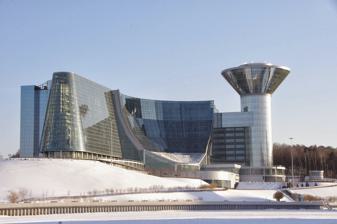
Building: House of Moscow Oblast Government
Country: Russia
Year built: 2007
Not to be confused with House of Moscow Government . House of Moscow Oblast Government in Krasnogorsk The House of Moscow Oblast Government ( Russian : Дом правительства Московской области ), also sometimes called the Glass City in Myakinino ( Russian : Стеклянный город в Мякинино ), is a government building in Krasnogorsk , Moscow Oblast , which houses the Government of Moscow Oblast and the Governor of Moscow Oblast . Construction started in 2004 and ended in 2007. Overview With a height of 82.00 m, and with 17 floors (above ground), The building is the tallest buildings in Krasnogorsk town, near Myakininio on the Moscow river 's west bank. The building of the Moscow Region Government including main object of all future development. The house collected under one building all the ministries and departments of Moscow government. The building resembles a spacecraft from a sci-fi movie. It consists of several interconnected buildings. They are all different shapes and height. But the main feature is that the building is completely glass. Depending on the lighting and time of day it changes color. In general, this is a unique idea - to make the government building, as it were transparent. Within two giant atrium, smoothly transitioning from one to another. A lot of glass and metal. Transparent lifts and escalators. At different levels of broken miniature gardens. The result was a such a mini-city inside the building. The Tower of the governor. In a circular 17-storey tower height of 90 meters is housing offices and reception heads of government ministries. The upper floors offer views of Moscow and near Moscow . And the roof is likely to be a helipad. other helipad is located in the park, right in front of the business center, near the building. The building of the regional court. The Court has already built and running. In general, this building does not apply to the project, it was immediately before the start of a grand building construction. Exhibition area. On the lower floors of the government - exhibition and concert halls. In addition, there are many conference rooms and meeting rooms. And almost all the windows out to the coastal area and gardens. The Yacht Club. The draft of the complex there is a business building with a yacht club. But while this is only part of the project, which has not yet started to build. Yacht Club fits into one park, There have already built the embankment. There are plans to build two more berths. The Underground parking. Two multi-level parking, here should accommodate about 2,000 vehicles. See also White House (Moscow) External links Panorama on The Governmental House of Moscow Oblast 55°48′58″N 37°22′51″E / 55.8161°N 37.3808°E / 55.8161; 37.3808